The horse in Nordic mythology

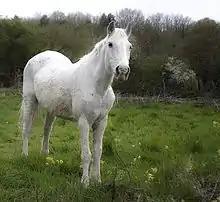
White horses were frequently sacrificed

Horses were traditionally sacrificed for protection and fertility rituals, and their meat was then eaten. The strength of this animal, considered a fertility genie, was believed to be transmitted to its owner or executioner. The mainland Vikings of Gern sacrificed white horses and regularly consumed their meat.